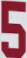
Number: 5